Pat Metheny

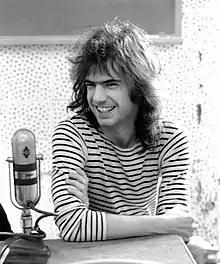
Metheny at KJAZ radio, Alameda, California, December 1980

In 1974, he appeared on an album unofficially titled "Jaco" with pianist Paul Bley, bassist Jaco Pastorius, and drummer Bruce Ditmas on Carol Goss's Improvising Artists label—but he was unaware that he was being recorded. The next year he joined Gary Burton's band with guitarist Mick Goodrick.